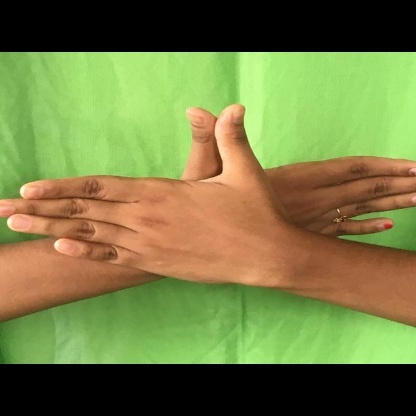
Mudra: Garuda